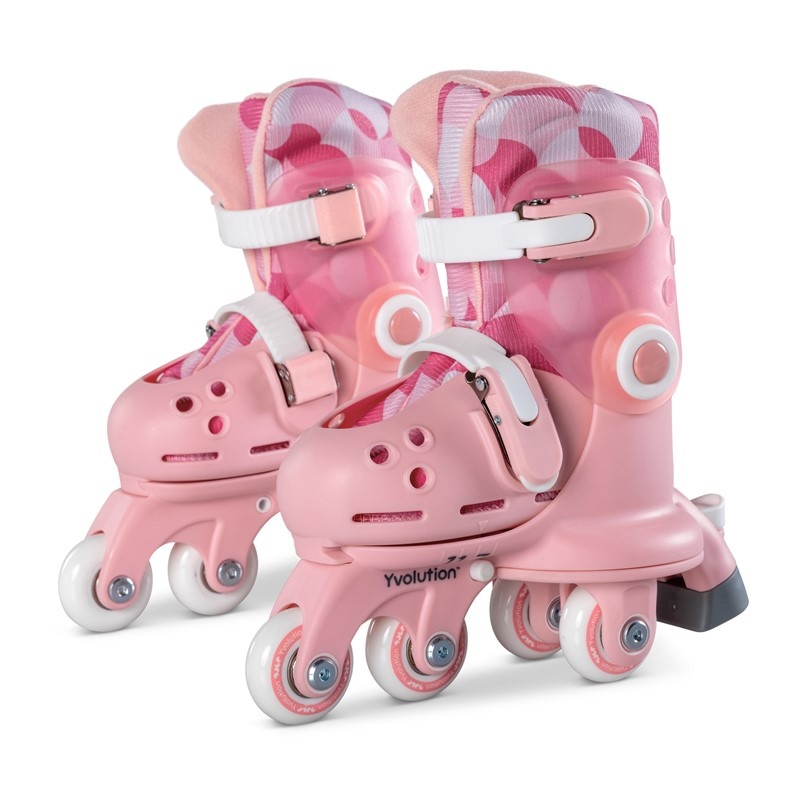
Patines Twista Rosa T.23-28
👑 Patines Yvolution – Las ruedas mágicas que crecen con cada aventura 🌿 Porque en el Reino Batatero aprender a rodar también es un acto de magia y valentía. Los Patines Yvolution Twista acompañan a los pequeños exploradores en sus primeras aventuras sobre ruedas. Gracias a su sistema ajustable, crecen con ellos desde la talla 23 hasta la 28 , adaptándose al ritmo de su crecimiento y a cada nueva hazaña. Su diseño evolutivo permite pasar de dos ruedas traseras en paralelo a ruedas en línea , sin necesidad de herramientas. Así, los peques ganan equilibrio, confianza y diversión paso a paso (¡o mejor dicho, rodaje a rodaje!). 🌟 Cómodos, estables y llenos de color, son el regalo perfecto para que cada niño descubra la libertad del movimiento con seguridad y alegría. 🌈 Características encantadas 🛼 Ajustables de la talla 23 a la 28 🔄 Sistema evolutivo sin herramientas (de ruedas paralelas a en línea) ✨ Estructura estable y ligera para un deslizamiento seguro 👣 Cierre fácil para ponerse y quitarse sin ayuda 🌿 Ruedas silenciosas y resistentes 🎁 Perfectos para iniciarse en el patinaje 💚 Por qué la Reina Batata los adora ✨ Porque acompañan cada etapa del crecimiento con confianza y estilo. ✨ Porque ayudan a desarrollar el equilibrio, la coordinación y la autonomía. ✨ Porque verlos rodar con una sonrisa… ¡es pura magia batatera! 🌟
Brand: Yvolution
Category: Sporting Goods > Outdoor Recreation > Inline & Roller Skating > Roller Skates > Fitness Roller Skates